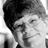
Emotion: happy